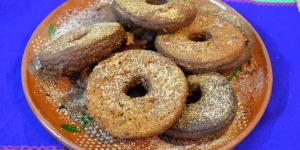
donas de papa